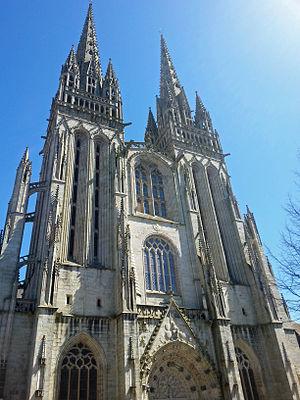
Cathédrale Saint-Corentin (Classé) This building is indexed in the Base Mérimée, a database of architectural heritage maintained by the French Ministry of Culture,
La cathédrale Saint‑Corentin, dont le nom complet est basilique cathédrale Saint-Corentin, est un lieu de culte catholique sous le patronage de Notre-Dame et du premier évêque légendaire dont elle porte le nom, saint Corentin. Elle est située dans le centre-ville de Quimper, chef-lieu du département du Finistère, en Bretagne. Siège du diocèse de Quimper avant la Révolution française, le bâtiment est depuis 1801 le siège du diocèse de Quimper et Léon.